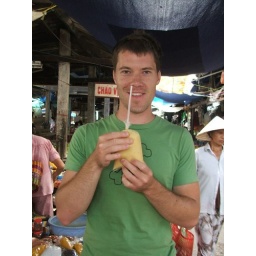
Take away shake from the markets in a plastic bag